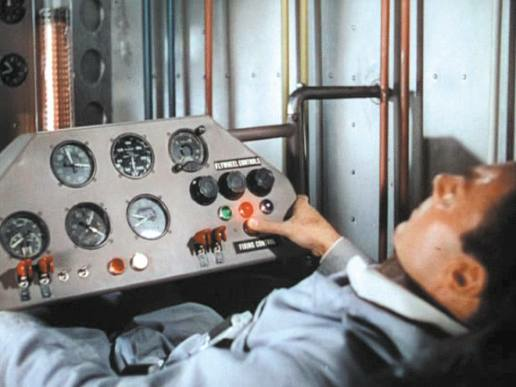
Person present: Yes